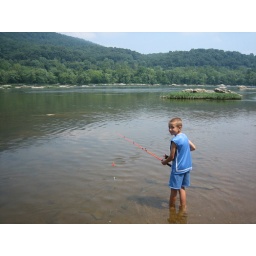
We stopped on the way home from MD so that Mason could fish in the Potomac.